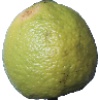
Label: Limes 1